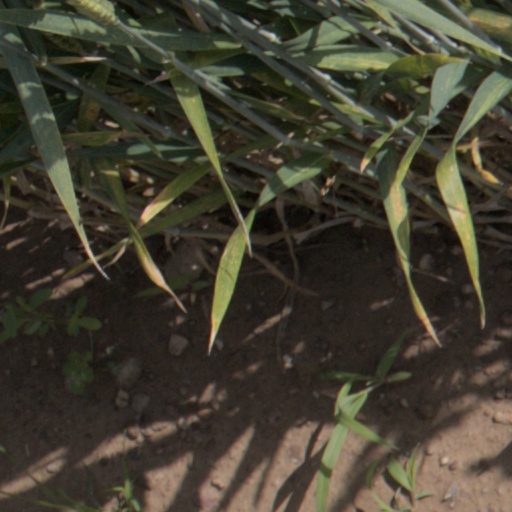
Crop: wheat